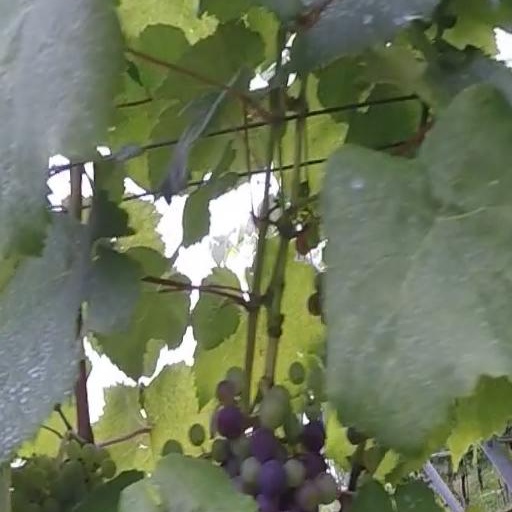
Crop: grape